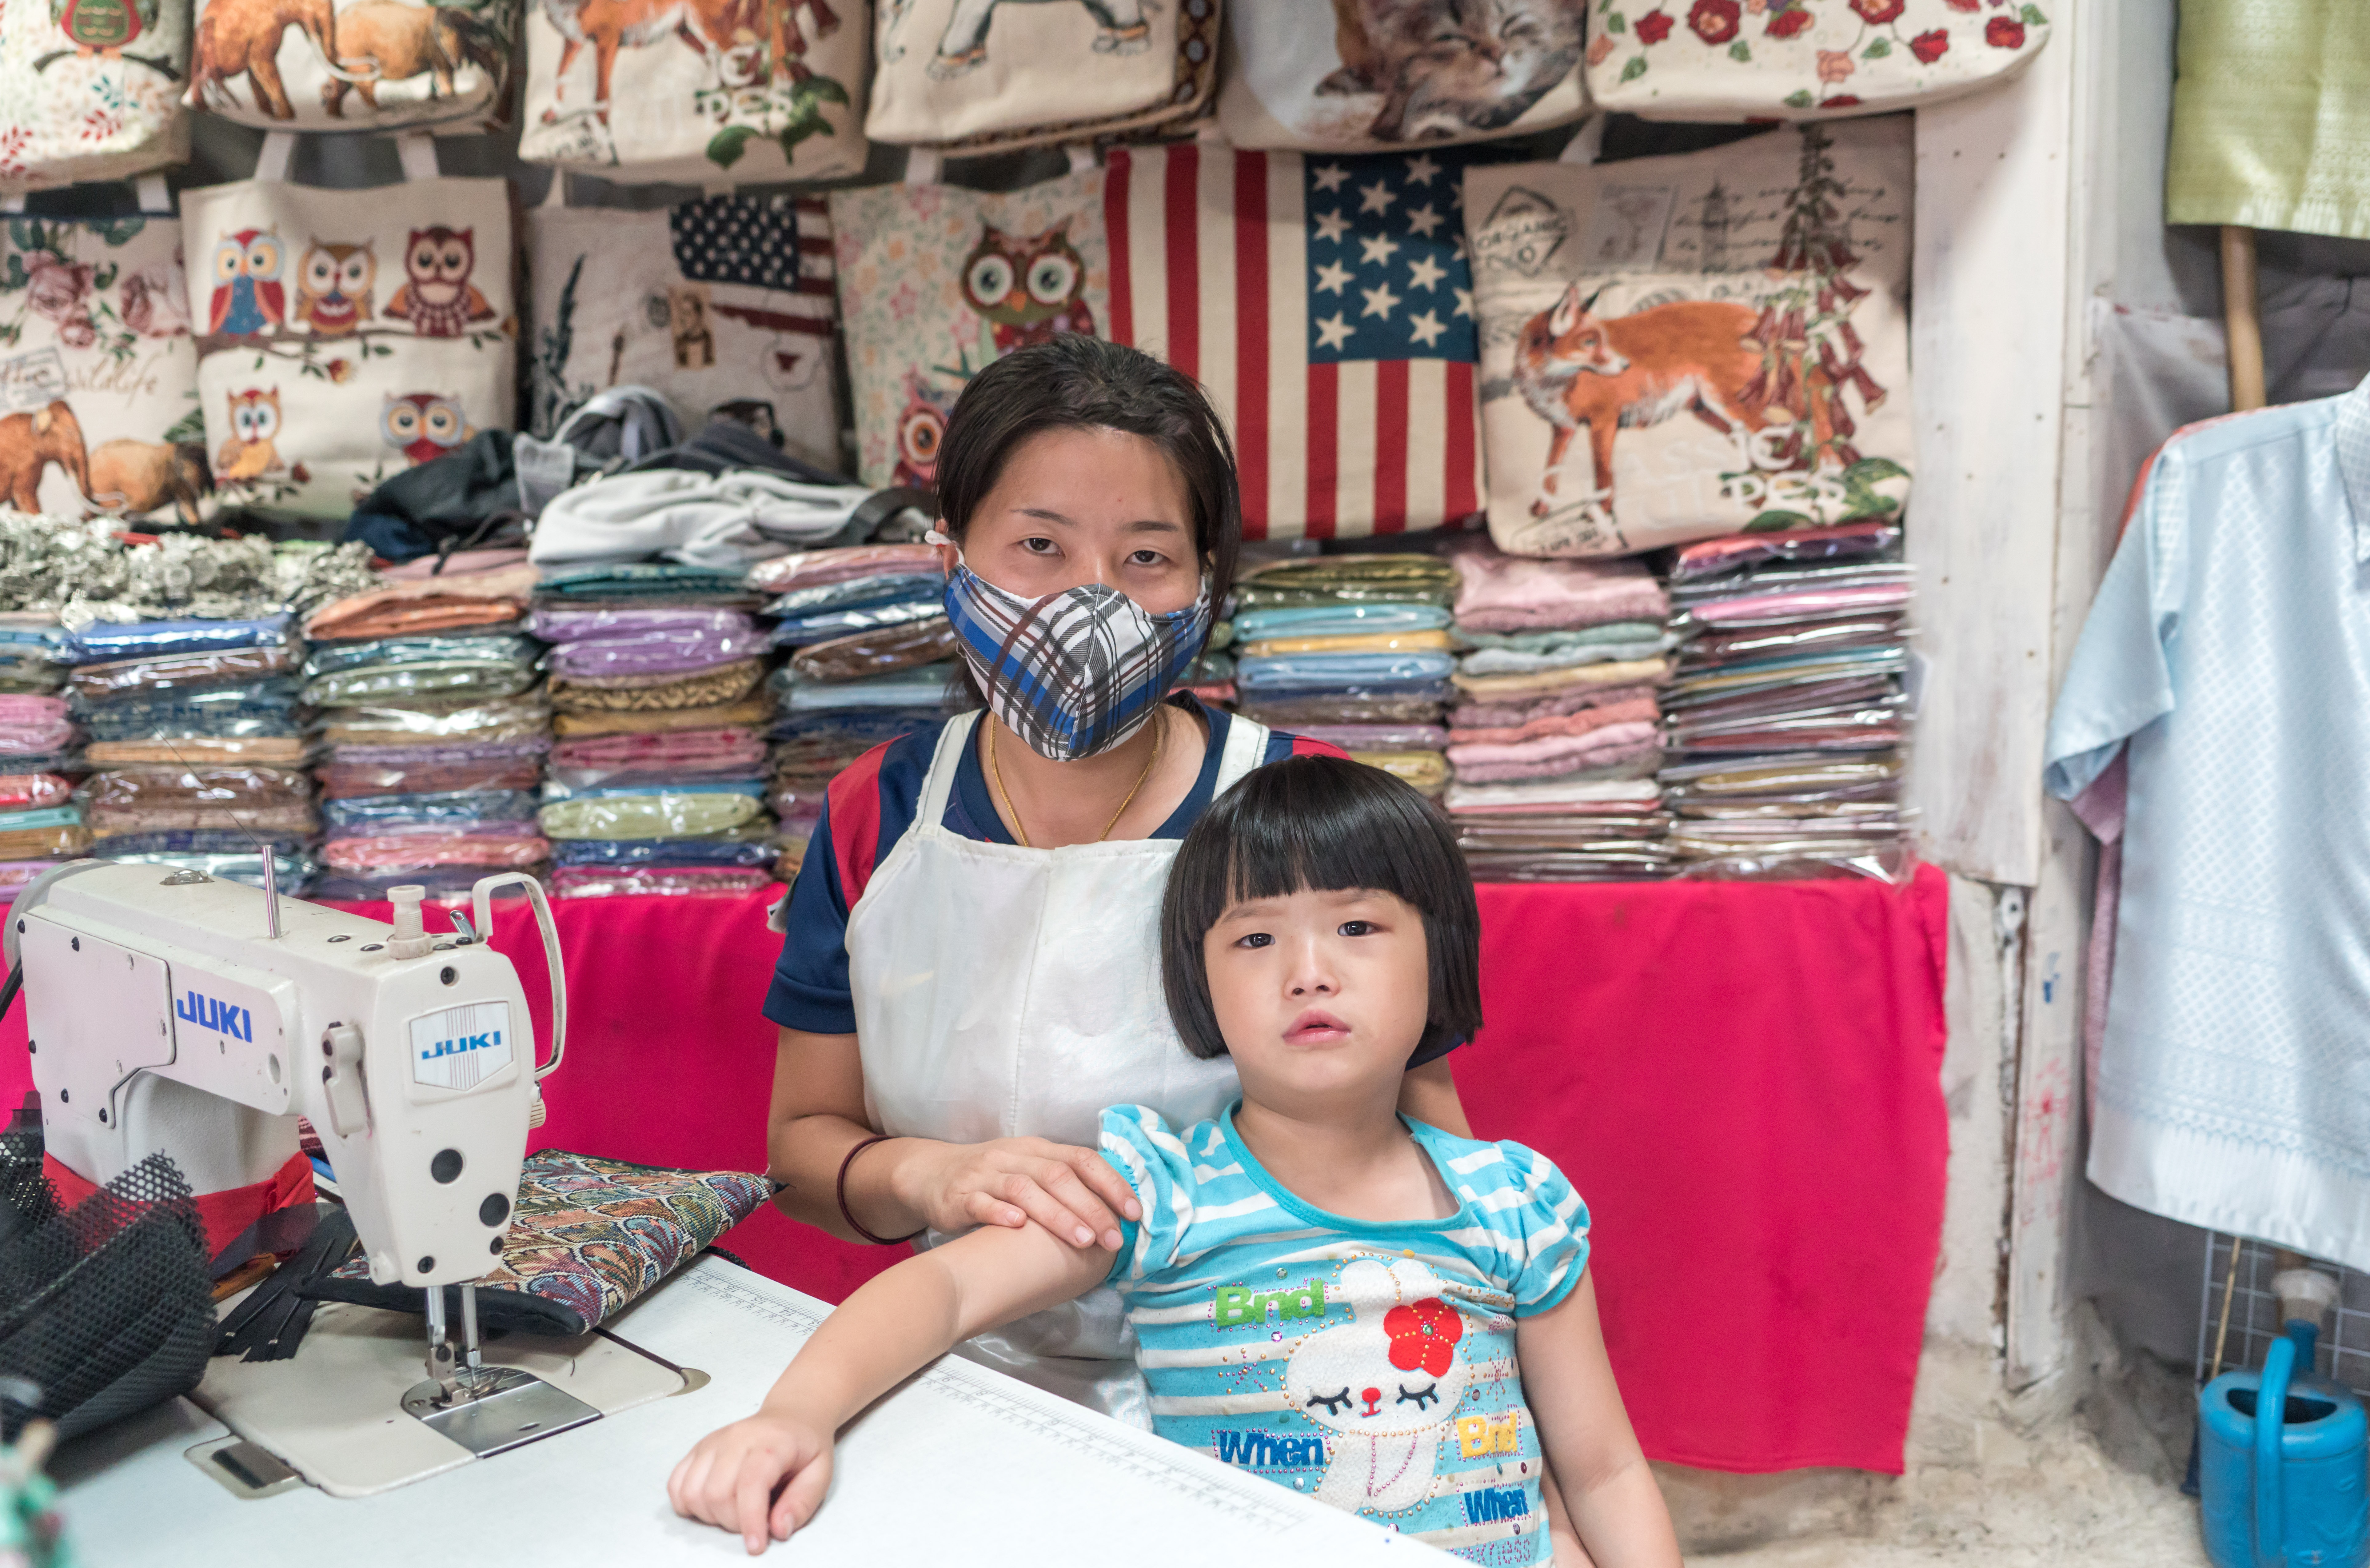
person, people, girl, woman, asian, shop, young, child, clothing, lifestyle, fun, mother, happy, culture, costume, daughter, chiang mai, seamstress